József Kürthy

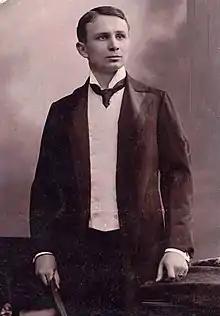
Kürthy 1900

József Kürthy (14 July 1881 – 18 June 1939) was a Hungarian actor. He was born in Szatmárnémeti, Austria-Hungary (now Satu Mare, Romania) and died in Budapest.